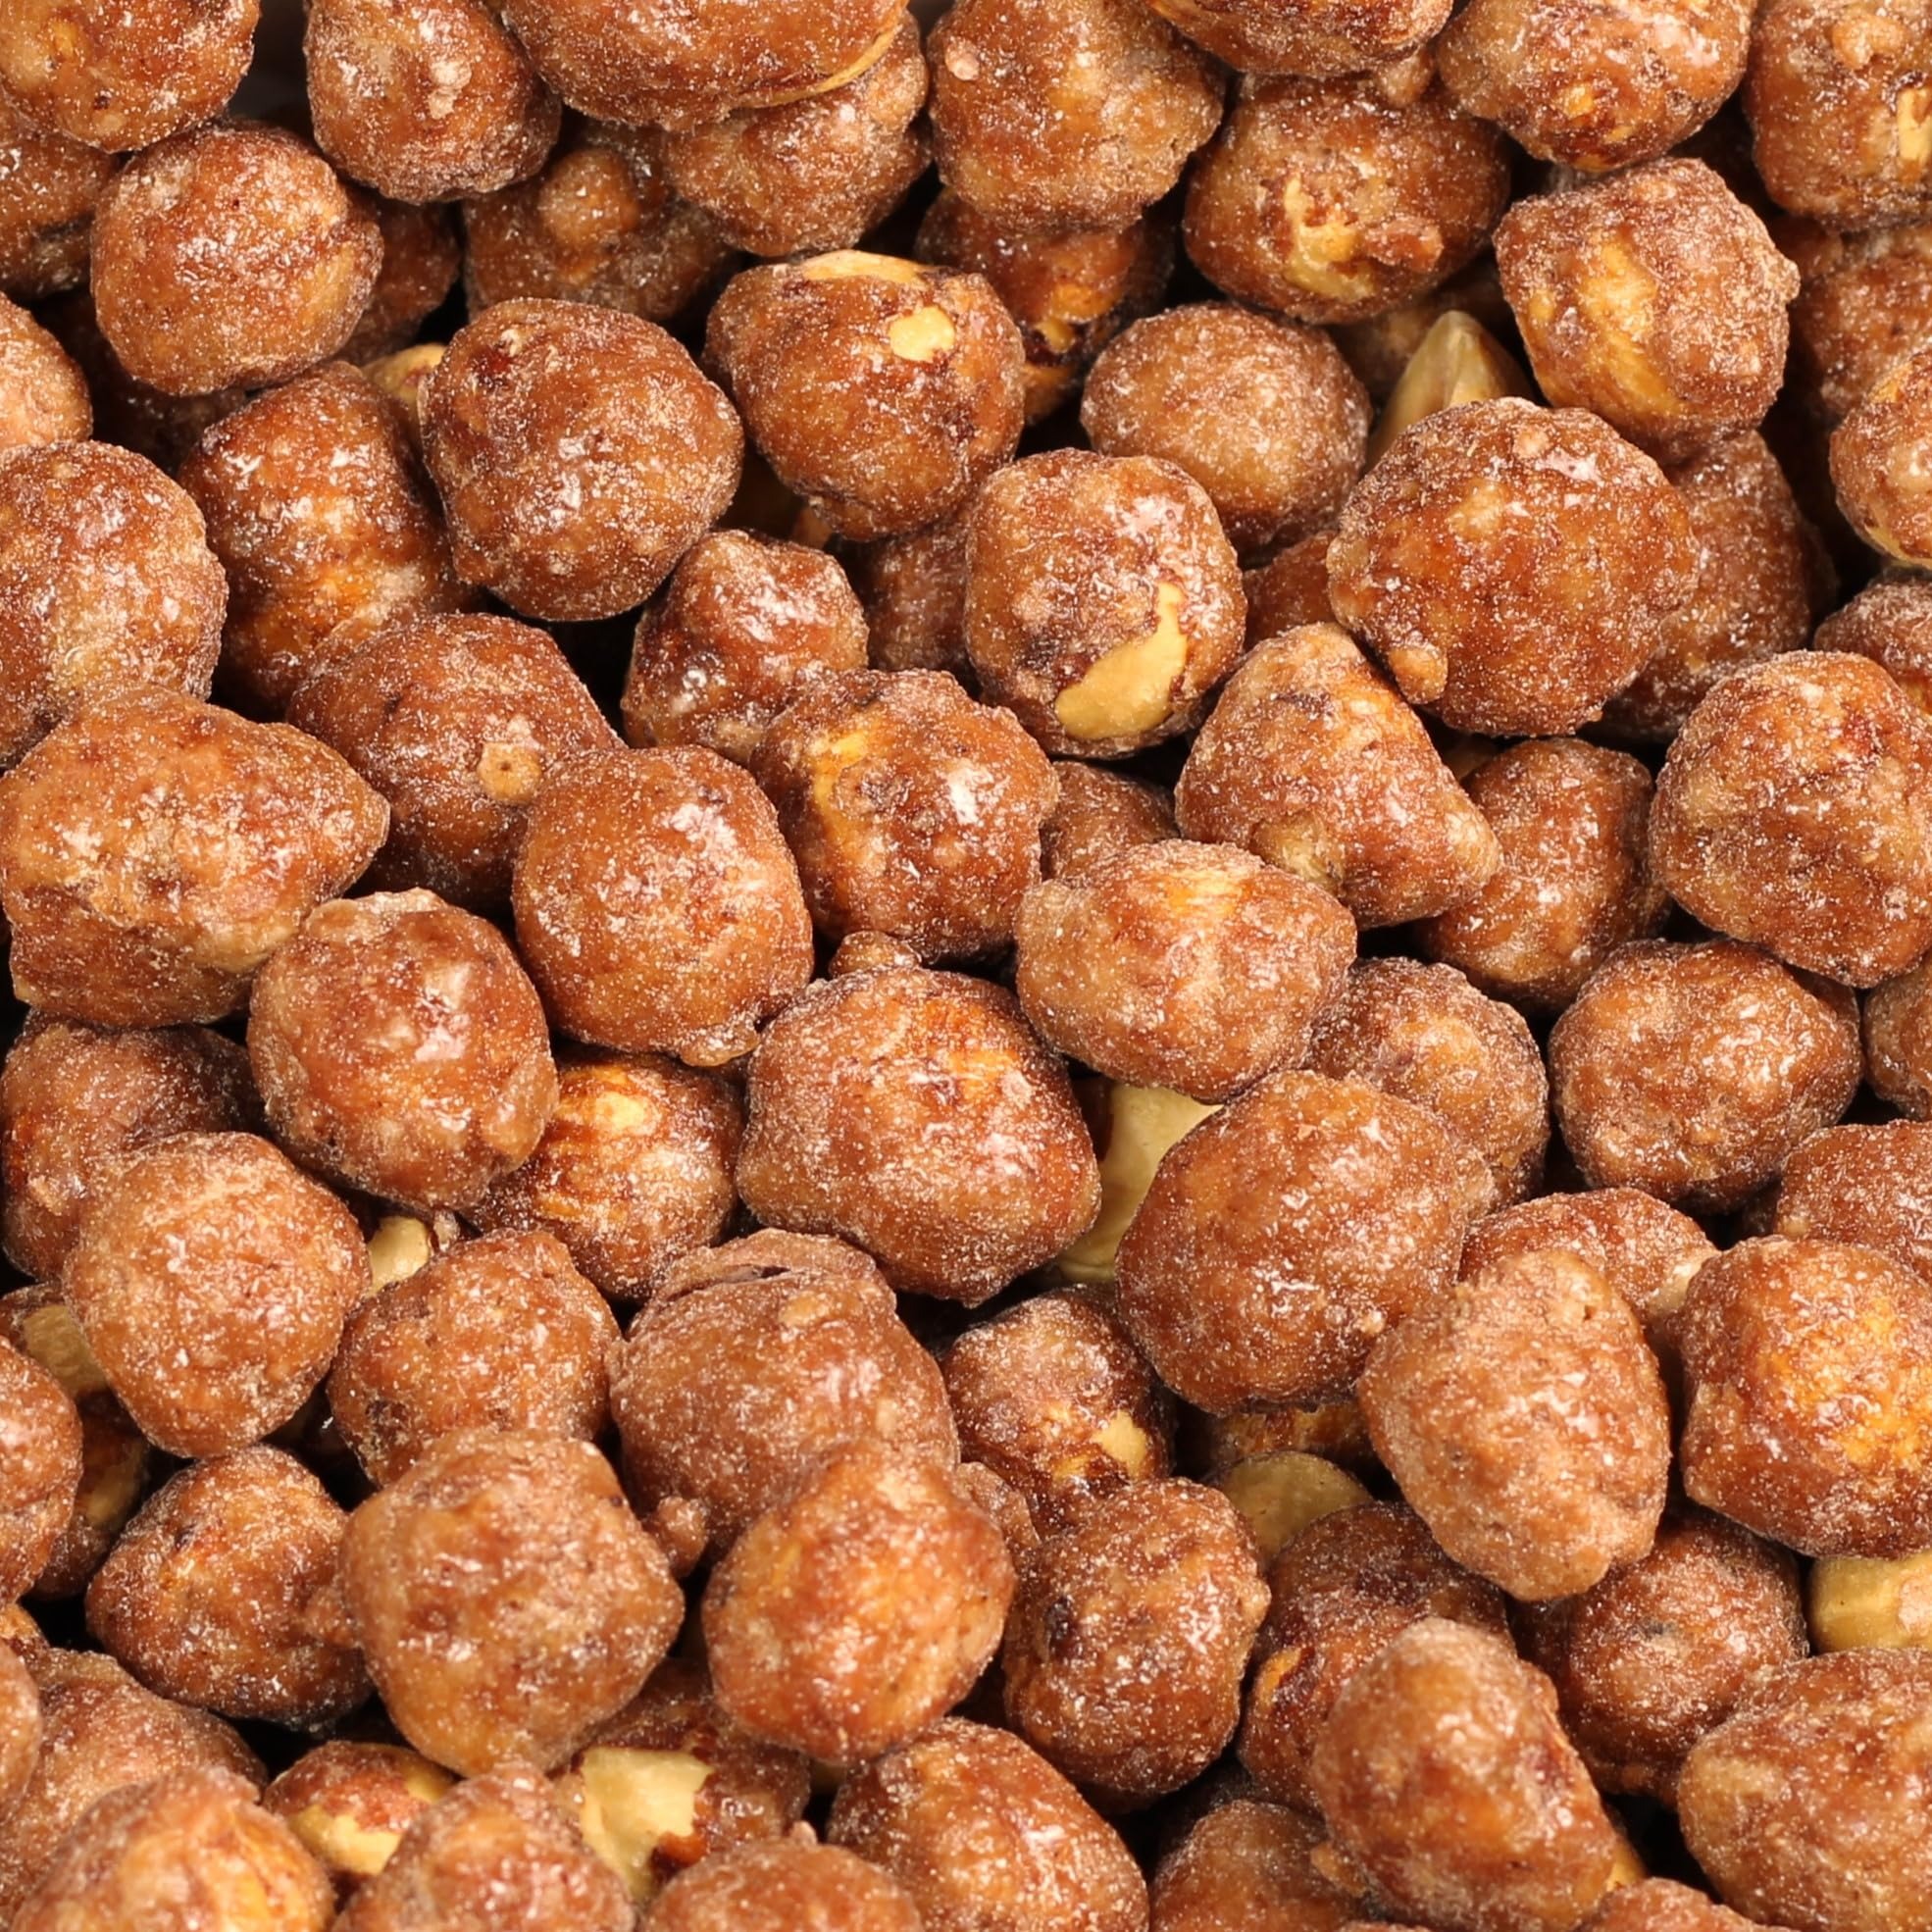
Item Name: Gourmet Toffee Coated Hazelnuts by Its Delish, 10 lbs Bulk Bag | Butter Flavored Candied Roasted Hazelnut Covered | Sweet Crunchy Caramelized Nuts Candy Snack | Dairy Free, Vegan, Kosher
Bullet Point 1: CRUNCHY SWEET SNACK – Delicious Gourmet Toffee Hazelnuts are coated the crunchy shell to ensure sweet and yummy flavor. You can enjoy the sweet, and crunchy mixed flavors with popcorn and sprinkle on ice cream. These candied nuts are tasty enough because the sweet flavored coated toffee Hazelnuts are so delightful that they complement every dessert.
Bullet Point 2: DAILY DOSE OF NUTS – Our caramelized toffee Hazelnuts are diet-friendly to take care of your good health. Toffee Hazelnuts come with multiple advantages in terms of health and diet. Its Delish’s Toffee Hazelnuts are rich in nutrients to support immunity system.
Bullet Point 3: SNACKING-FRIENDLY PACKAGING – Its Delish’s products come in secure and heat-sealed packaging so that the customers can have a good experience with our products. Moreover, Its Delish’s Crunched Packed Toffee Hazelnuts are good in quantity and you can share them with your co-workers, friends or family.
Bullet Point 4: IT'S ALWAYS PARTY TIME – Crunchy Toffee Hazelnuts are the best snacks for your party like: birthdays, holiday parties or other social or family events. Every time you arrange an event or a snack party with your friends, Toffee Hazelnuts by Its Delish would be welcomed treat. These are healthy, and tasty enough to lighten up your gathering and parties. Moreover, you can also have them as instant snacks at home, office, college, school, and travel.
Bullet Point 5: QUALITY & KOSHER – It is Certified Kosher OU Parve, Non-Dairy, Vegan, (the butter is a flavoring, not real dairy butter) Made in the USA non-GMO, No MSG. Its Delish’s toffee hazelnuts aka filberts have been hand-picked fresh at the height of ripeness taste from great farms that started the craze for the nut for you to enjoy!
Product Description: <p><b> Fresh Style Coated Toffee Hazelnuts by Its Delish 10lbs Bulk Bag</b></p> <p> Its Delish’s Toffee Hazelnuts are a nutrient powerhouse and are a deliciously satisfying nut. Our Crunchy toffee nuts truly deserve super snacks status because of multifold benefits, i.e., healthy enough to maintain your diet, used as light party snacks, and many others. These Toffee Hazelnuts are caramelized to perfection to make for the perfect, highly addictive treat. Our Hazelnuts are expertly roasted and then caramelized in a sugar coating. Its Delish’s Toffee Hazelnuts may have a small ingredient list but pack a big punch full of flavor. It is similar to crunchy-covered English toffee. English toffee describes a hardened caramel topped with chopped nuts. Our toffee nuts do not contain any dairy products so they are kosher parve and vegan! Try our toffee and chocolate covered almonds, peanuts, cashews, pecans and much more. Stock up today! Enjoy!</p> <p><b>About It's Delish!</b><br /><br />It's Delish was established in 1992 and is located in North Hollywood, California. It's Delish is a food manufacturer and distributor who produces over 500 gourmet food products including licorice, sour belts, taffies, caramels, Jordan almonds, chocolates, nuts, fruits, trail mixes, spices, and the spice blends. It's Delish also produces organics and all natural products. We give you the opportunity to order from the factory direct!<br /><br />It's Delish! Prides itself on the four pillars that are at the foundation of everything we do.<br /><br /> Innovation Quality Value Service</p>
Value: 1.0
Unit: Count

Price: 86.99